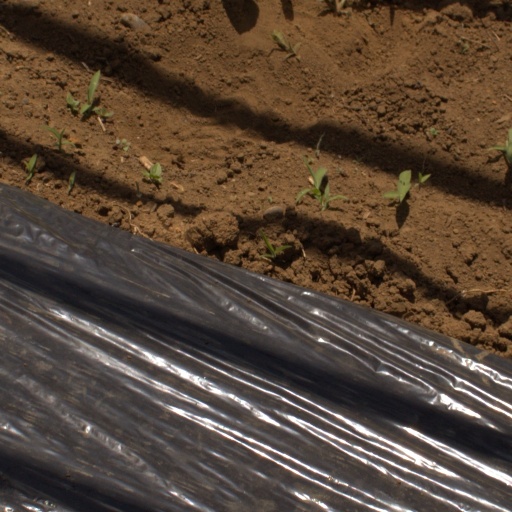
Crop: Jerusalem artichoke